Ivan Šusteršič

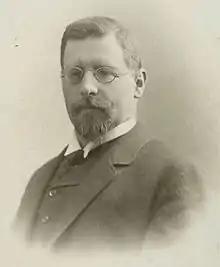
Ivan Šusteršič

Ivan Šusteršič, also spelled Šušteršič (29 May 1863 – 7 October 1925) was a Slovenian lawyer and politician.